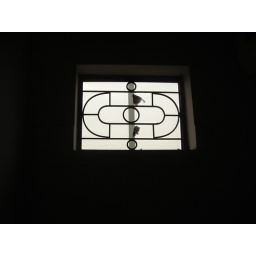
The window from he--. The solution to loud clunking sounds all night is to stuff toilet paper in them